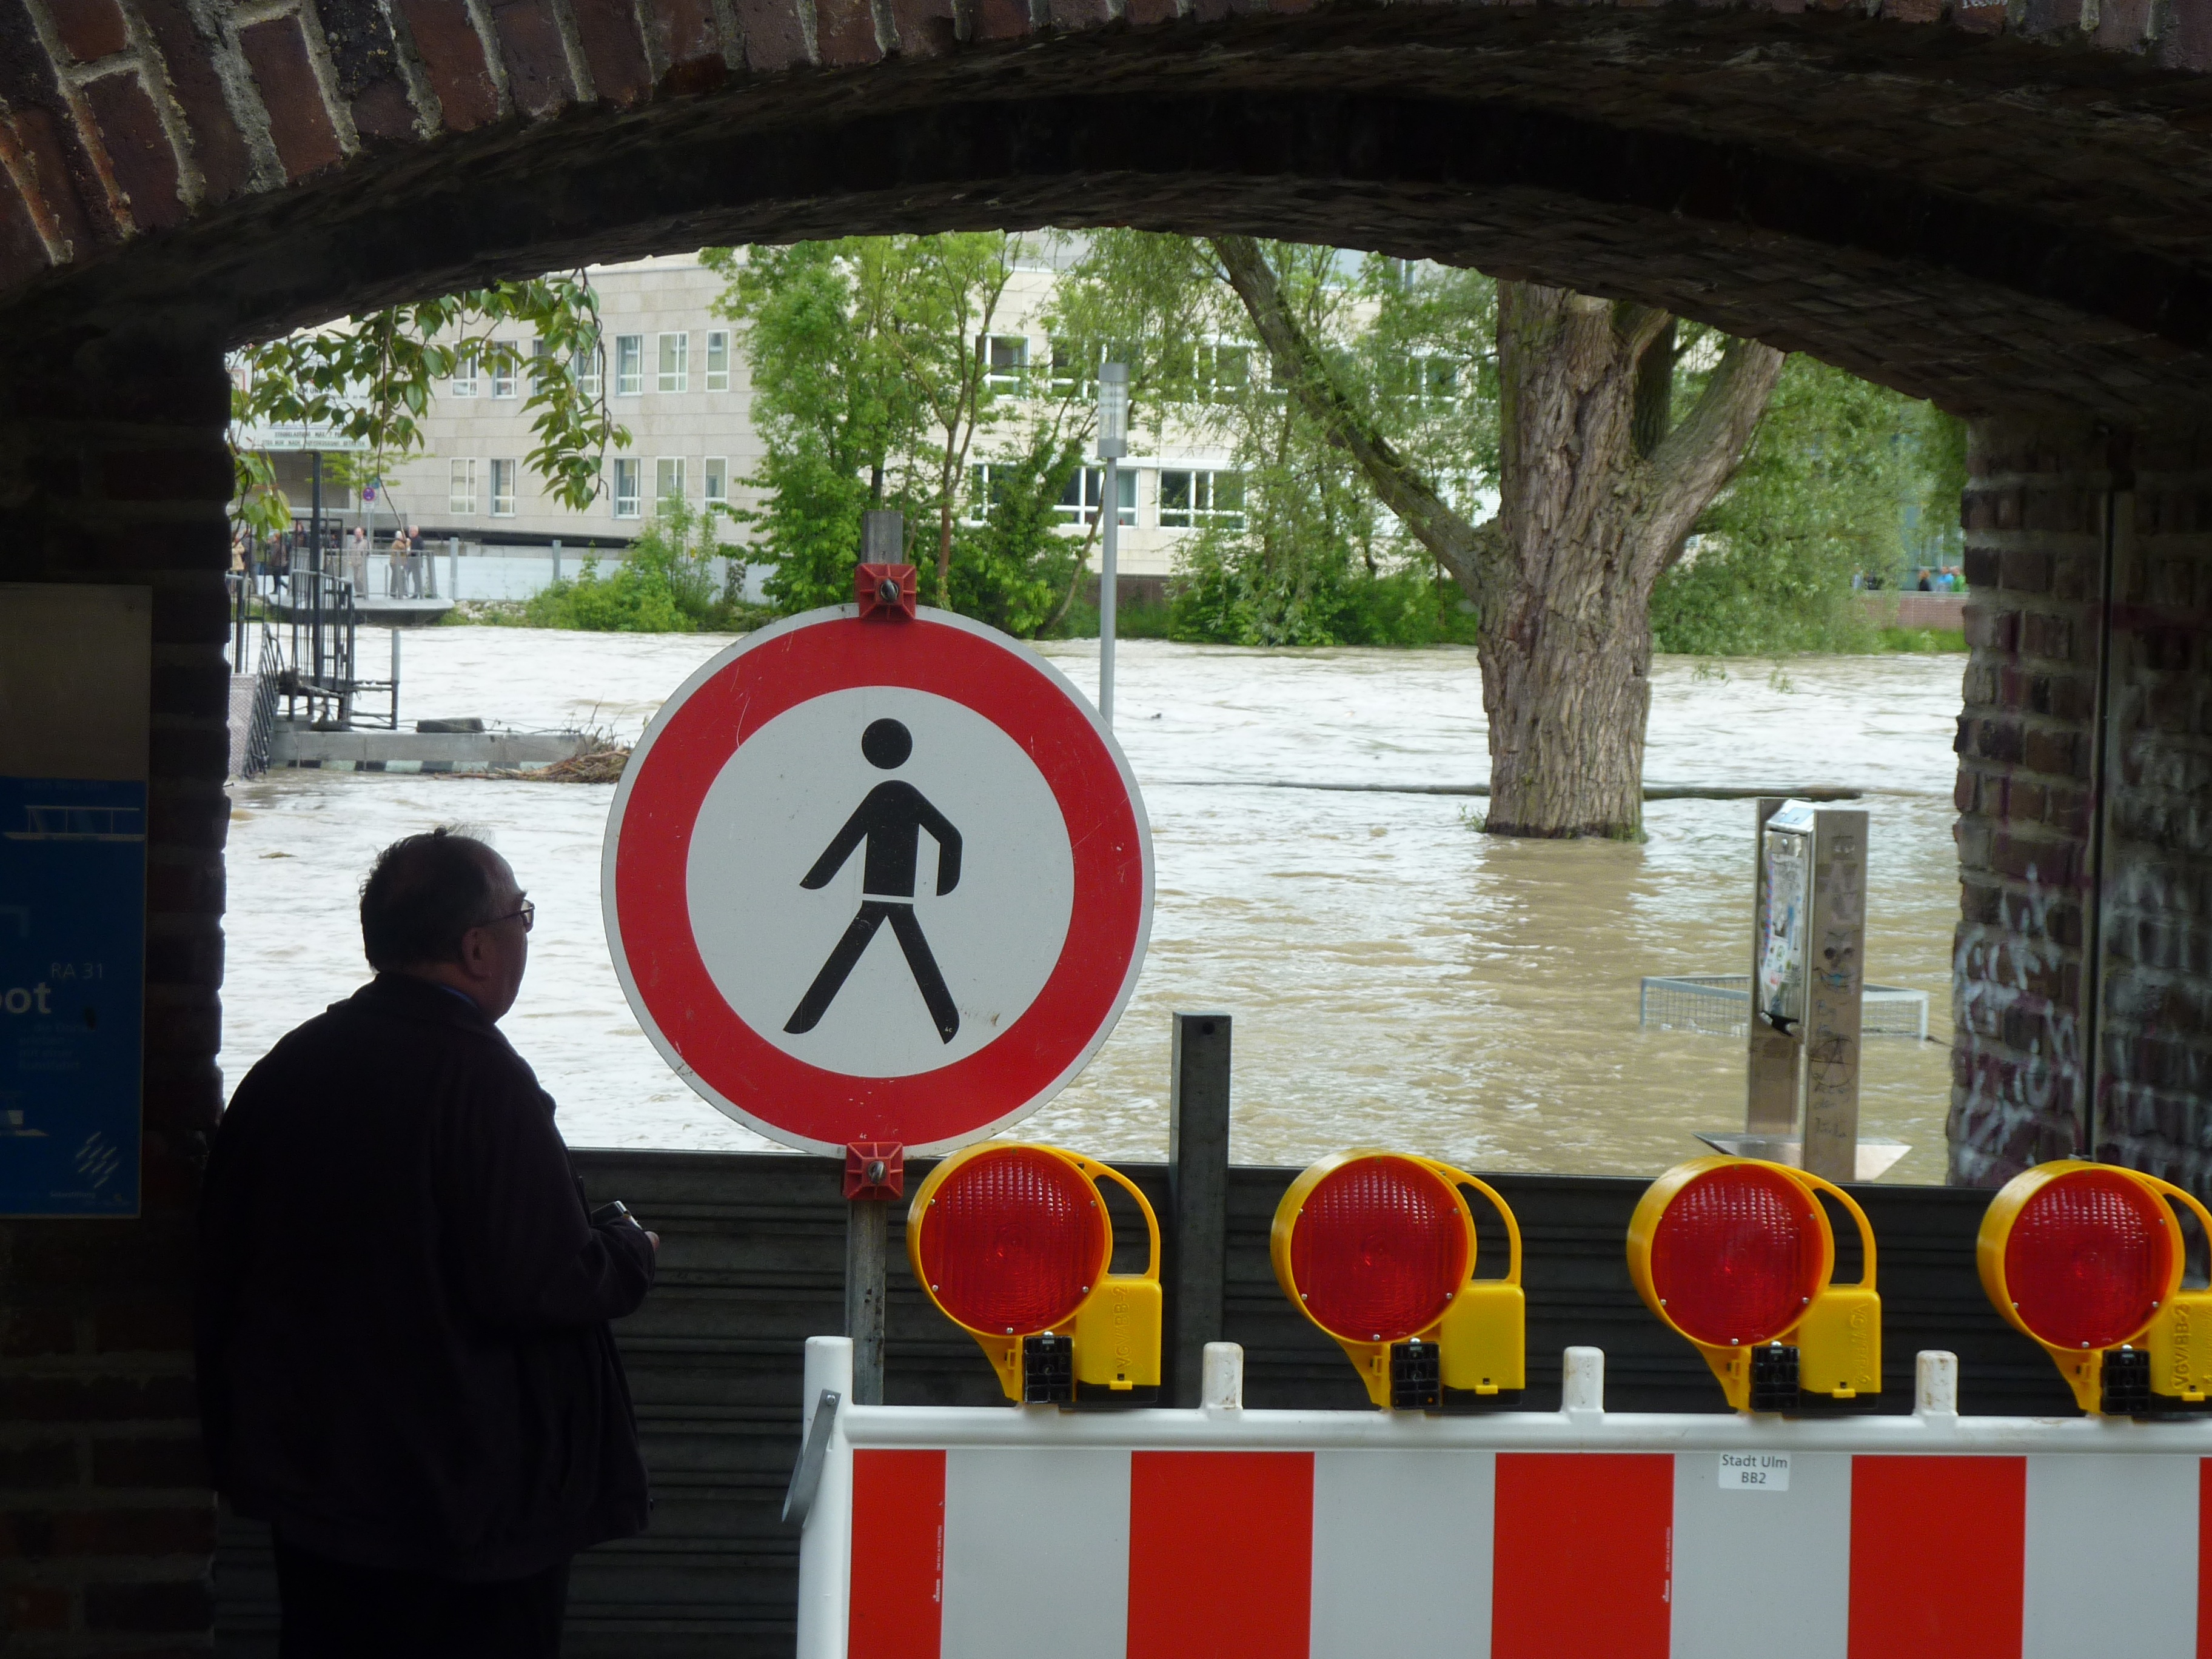
water, nature, street, river, recreation, sign, vehicle, flood, signage, danube, disaster, destruction, flooding, damage, riverside, ulm, force of nature, water level, trueb, civil protection, high water, flood disaster, flood of the century